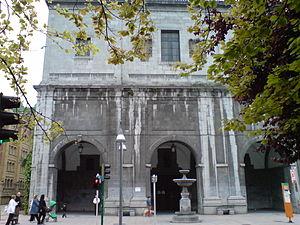
Tolosa est une commune du Guipuscoa dans la communauté autonome du Pays basque en Espagne. Elle possède des entreprises importantes dans le secteur industriel, mais la majorité d'entre elles sont issues du secteur de la fabrication de fournitures de bureau. Elle est dotée des services de santé, de banques, de commerces, d'administrations et de tribunaux. Son marché de haricots est réputé dans tout le Nord de l'Espagne.